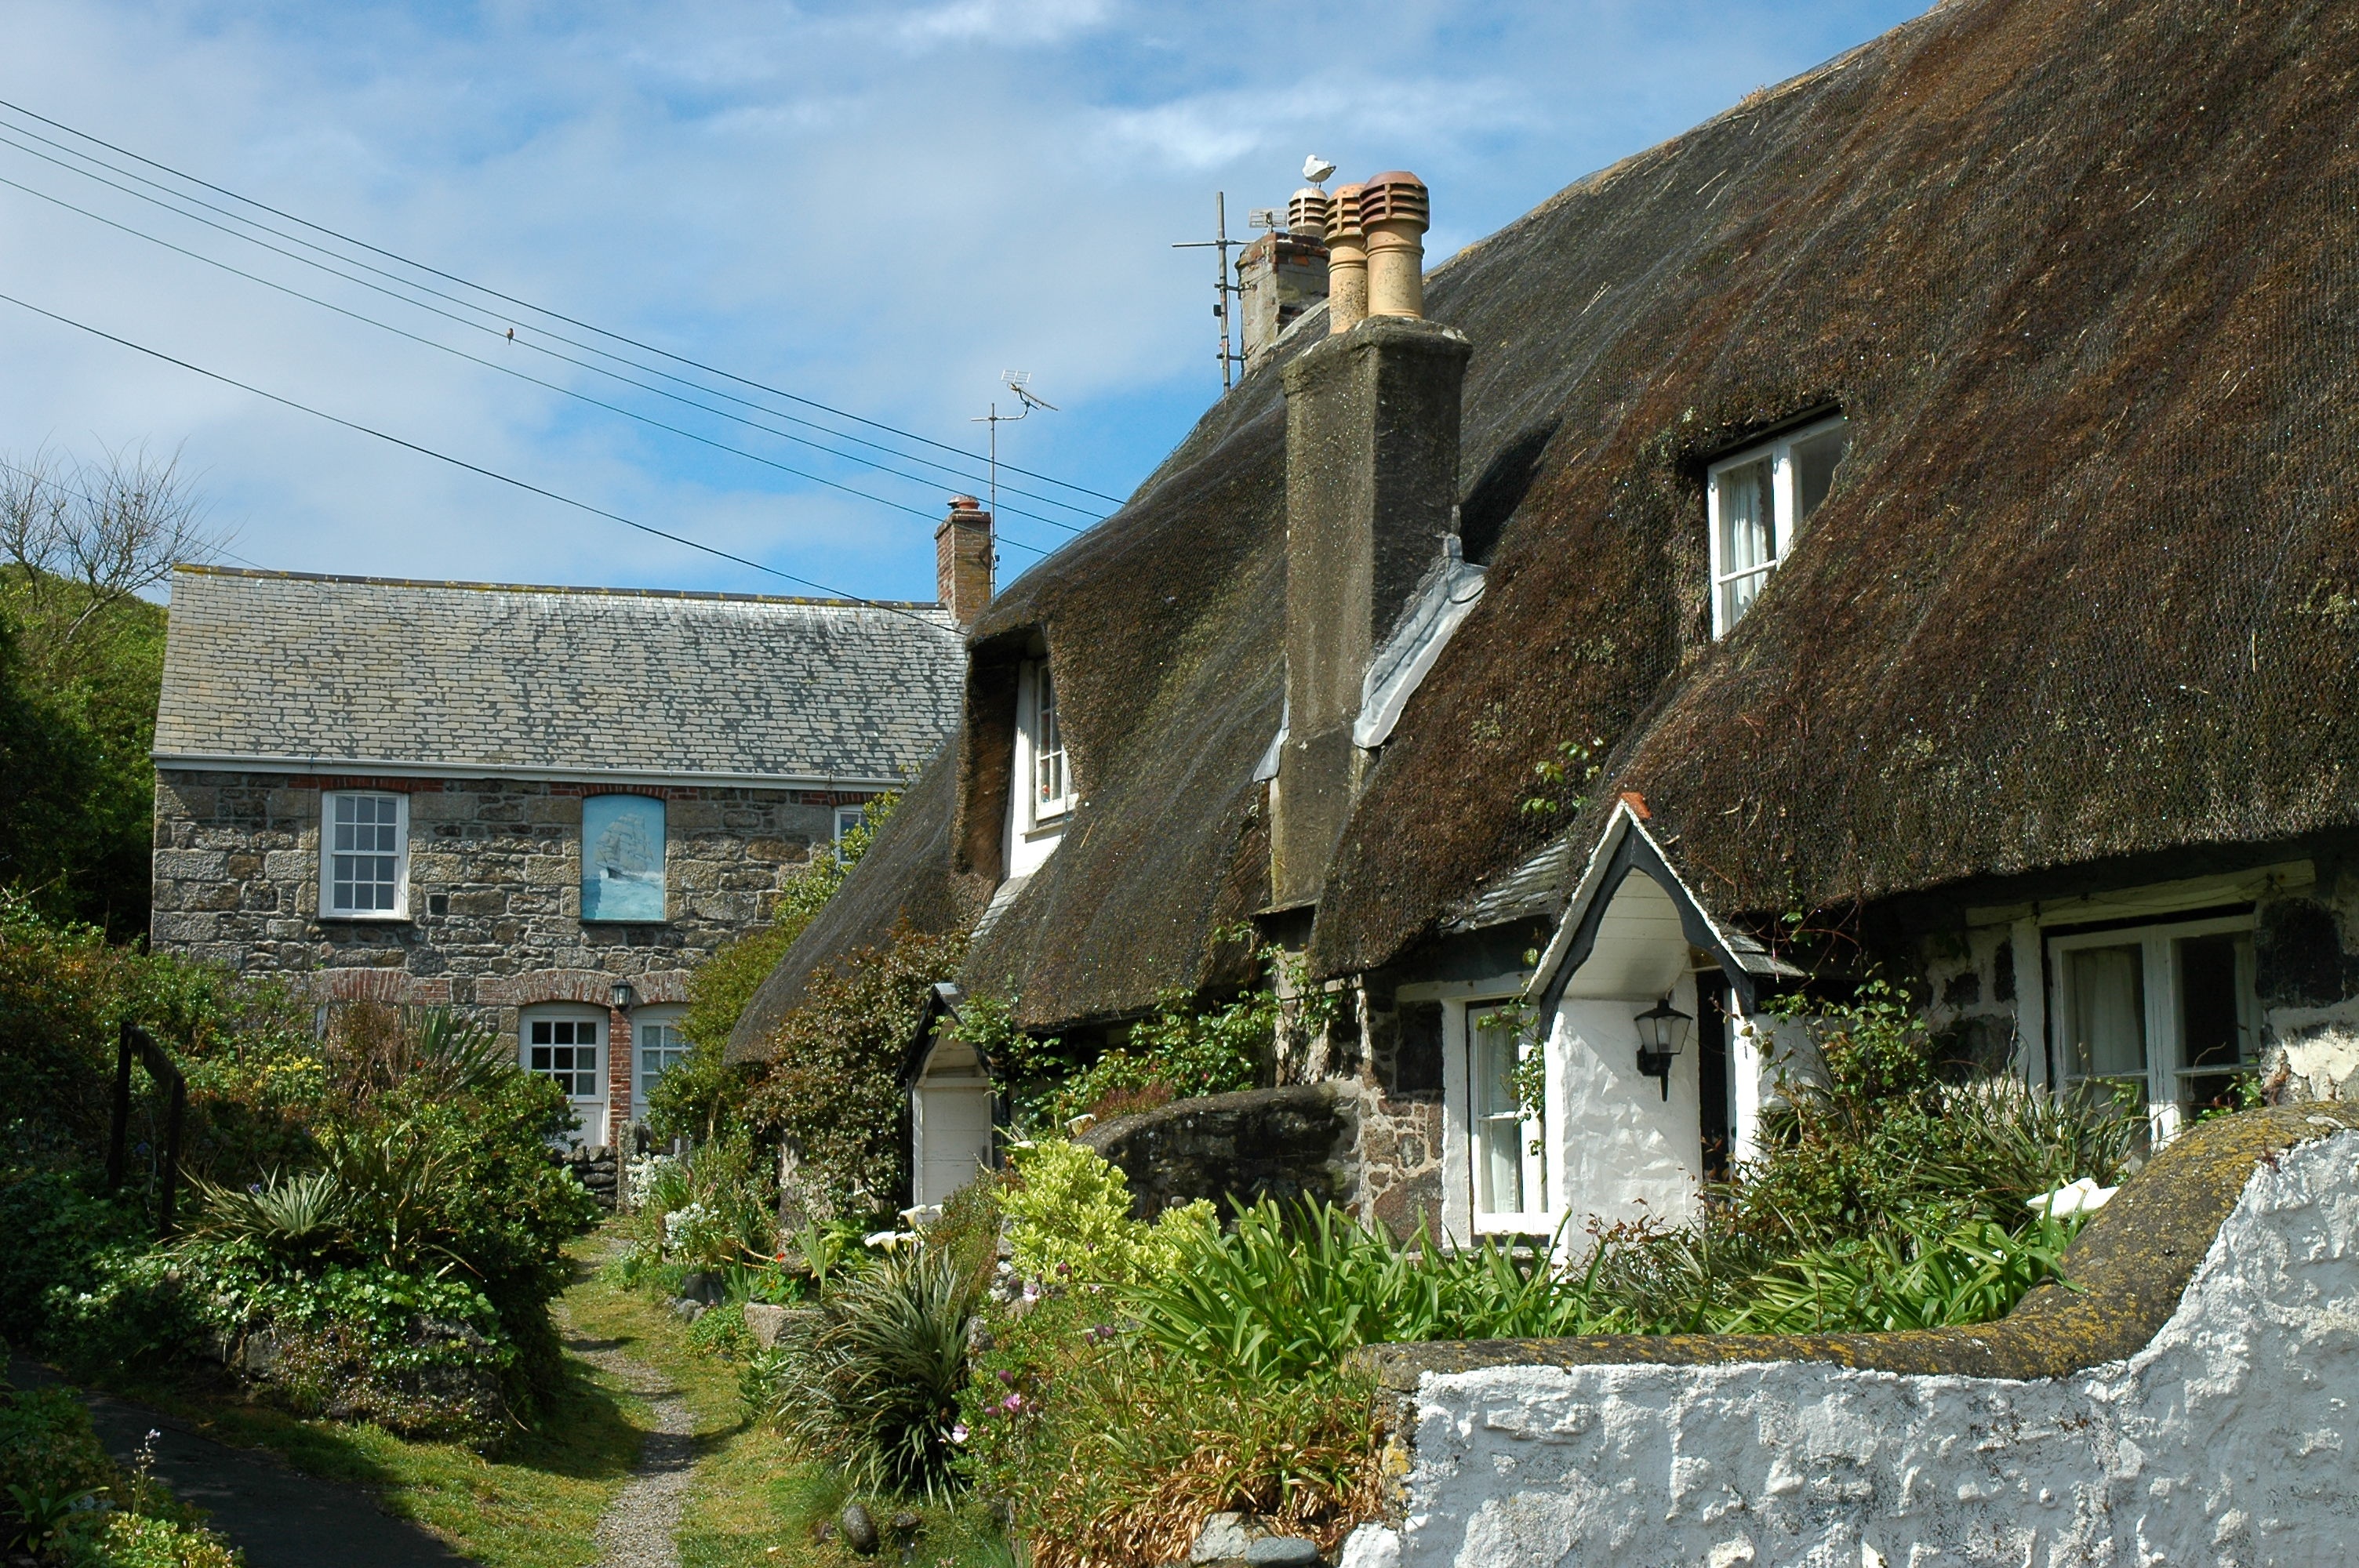
house, building, home, summer, village, cottage, property, garden, waterway, thatched roof, england, estate, cornwall, neighbourhood, united kingdom, rural area, residential area